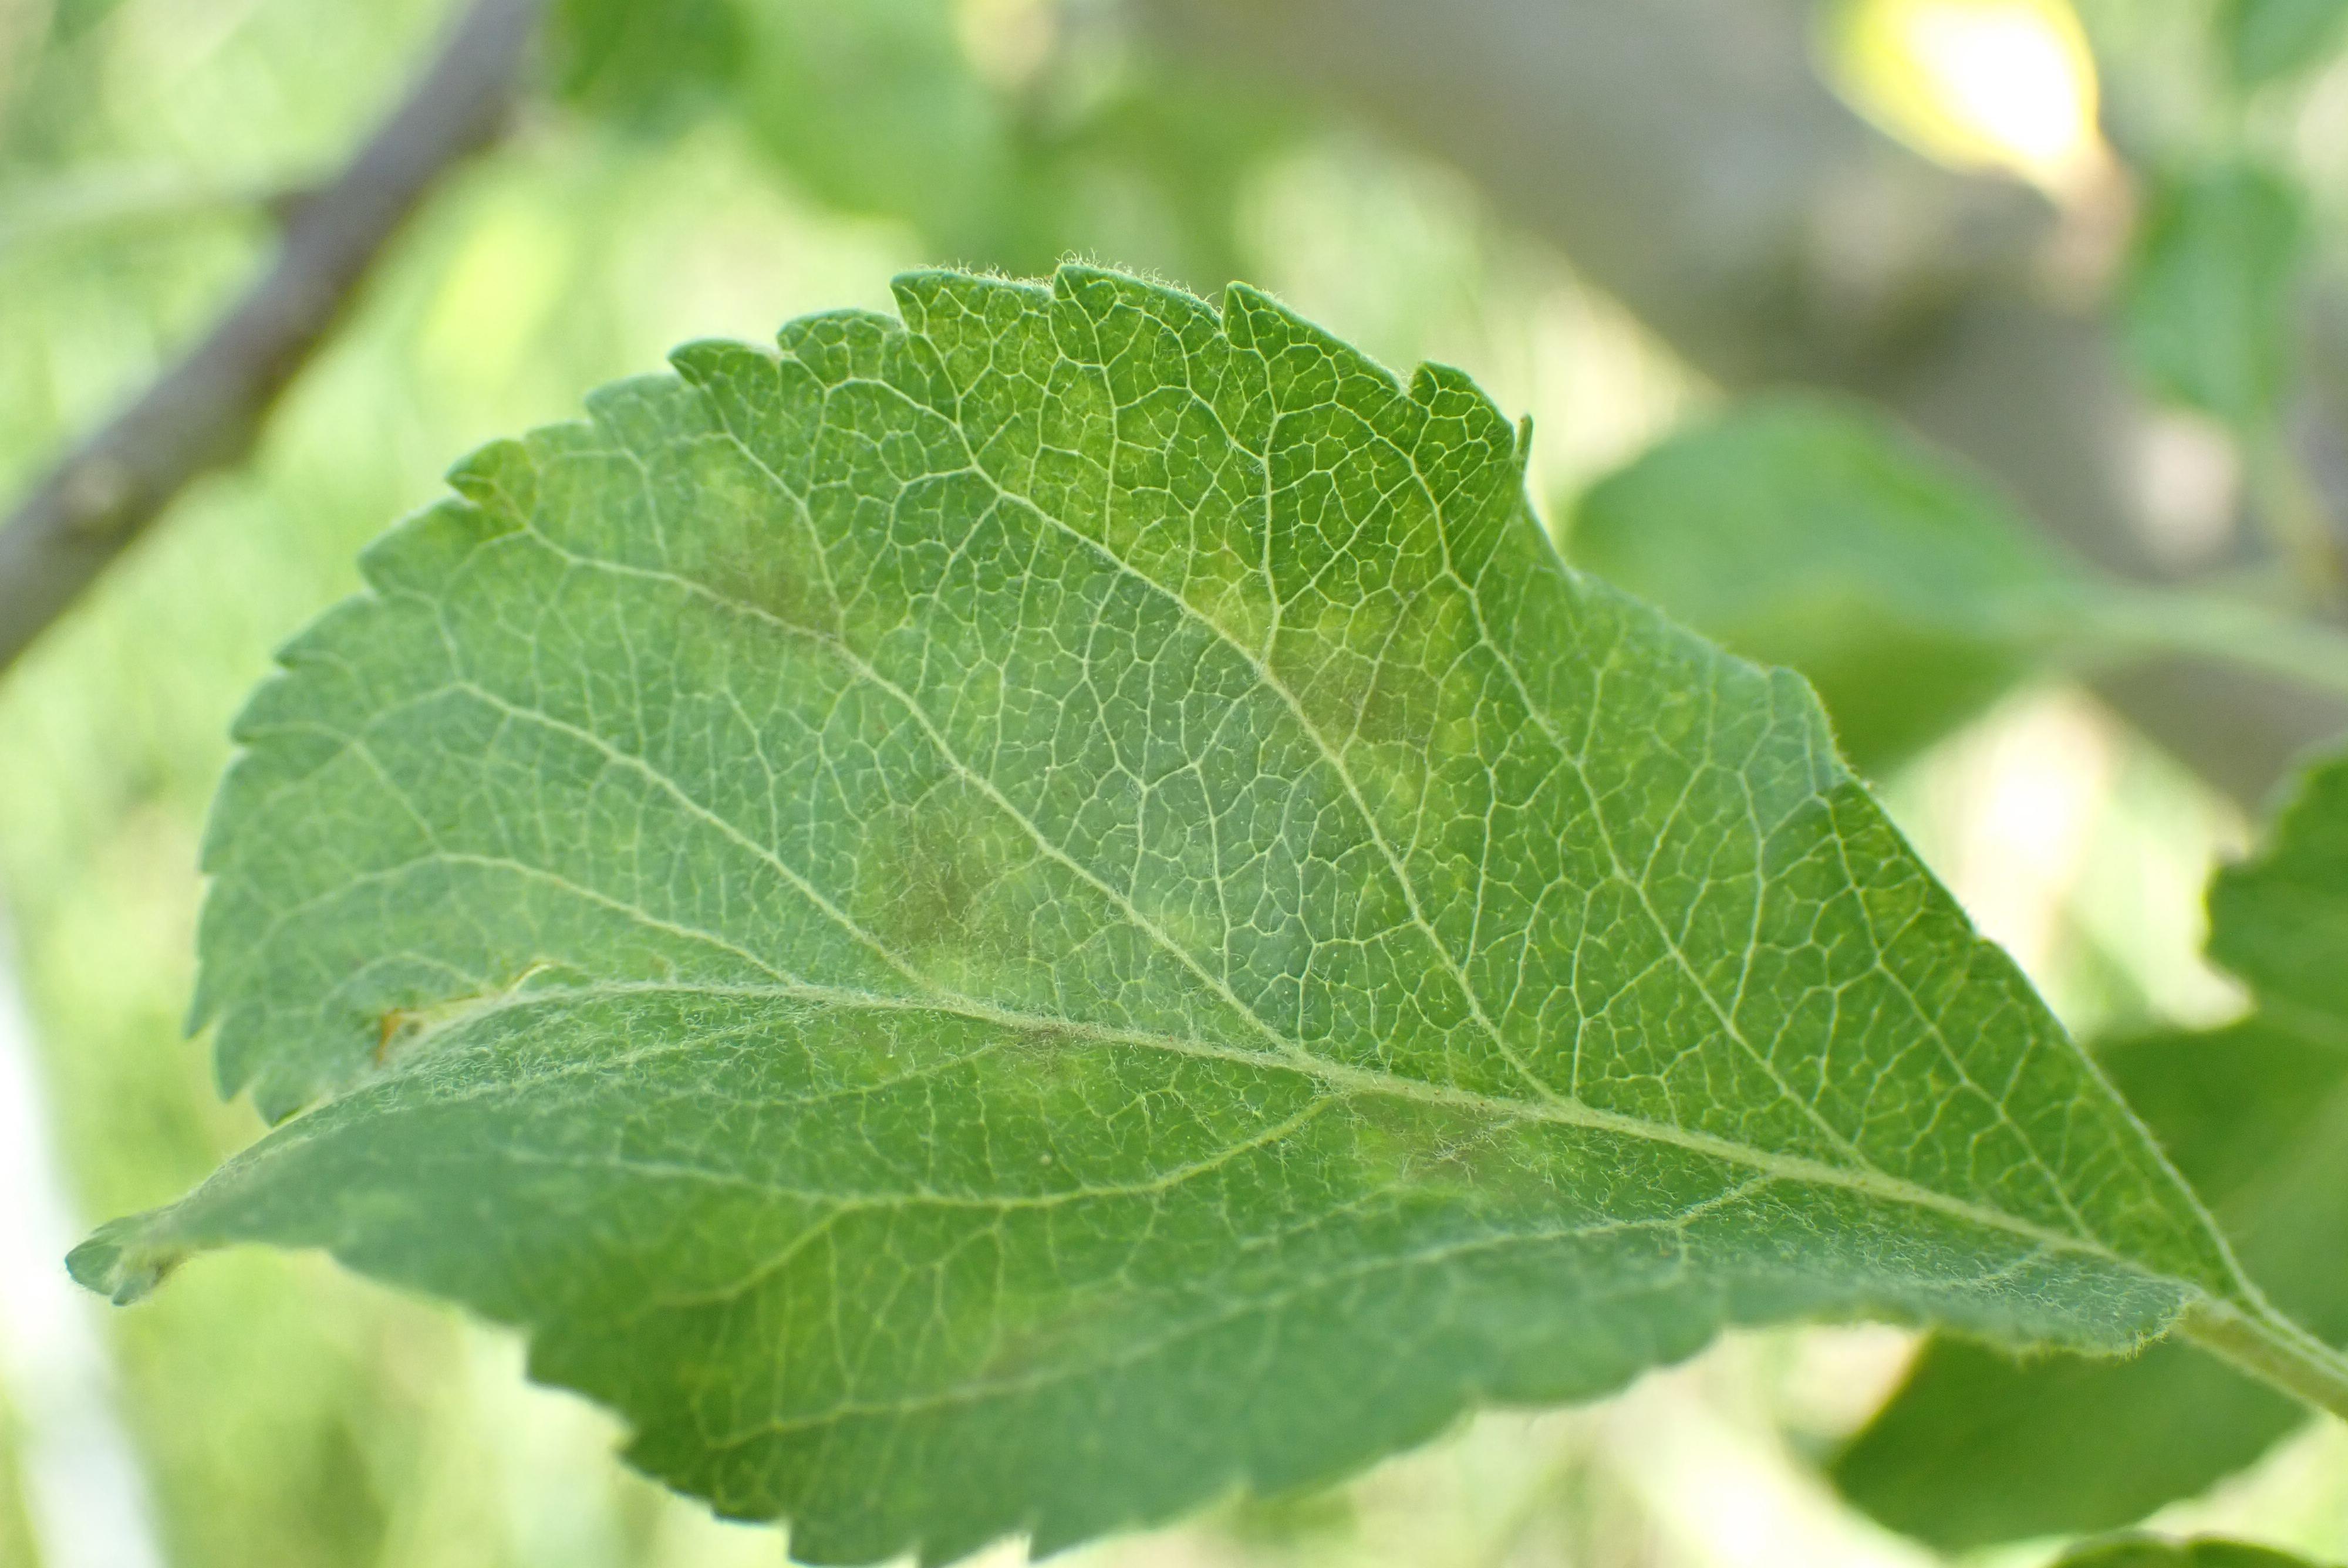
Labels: scab